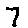
Label: 7